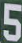
Number: 5